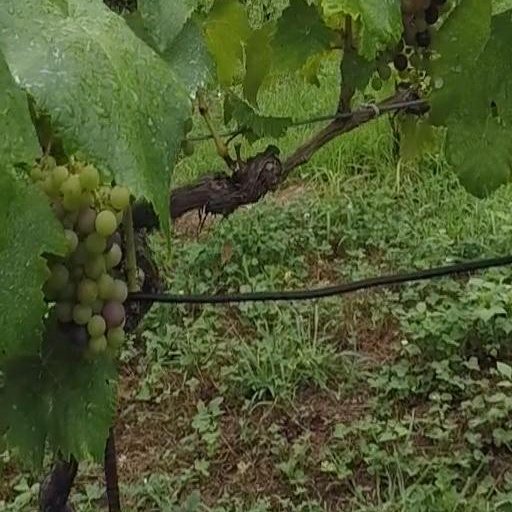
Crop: grape